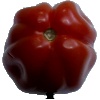
Label: Tomato Heart 1